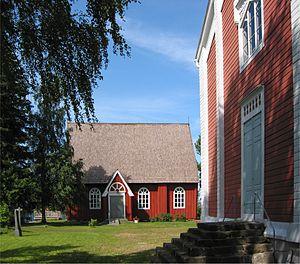
Cet article recense les églises évangéliques-luthériennes de Finlande.
Tervola est une municipalité du nord-ouest de la Finlande, en Laponie.